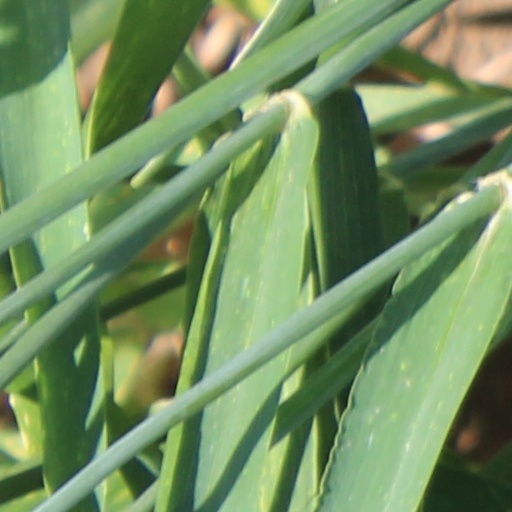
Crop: wheat